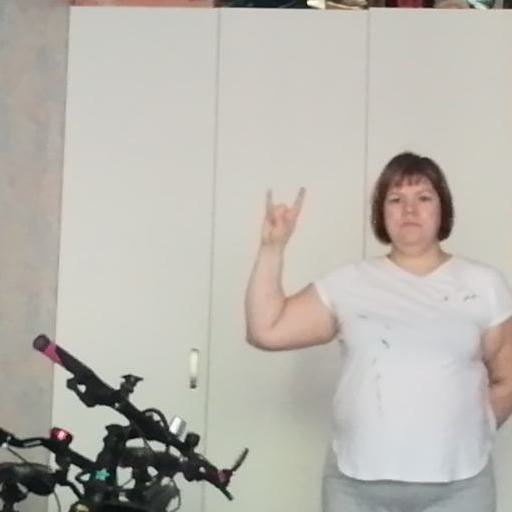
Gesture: rock